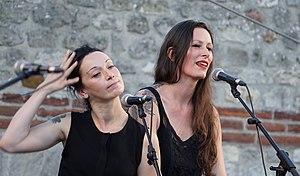
en concert à Reims.
Cet article liste des duos dans différents domaines.